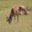
Label: deer